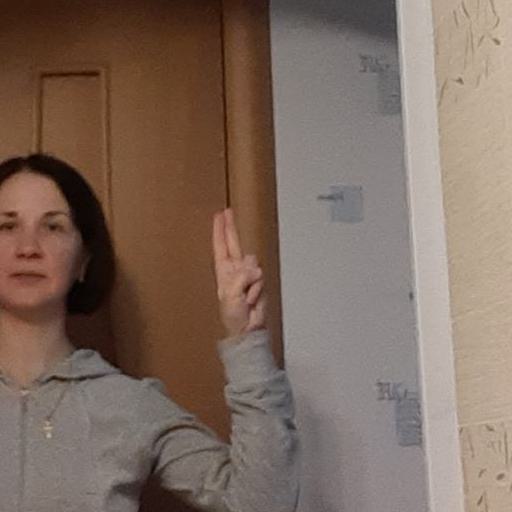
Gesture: two_up